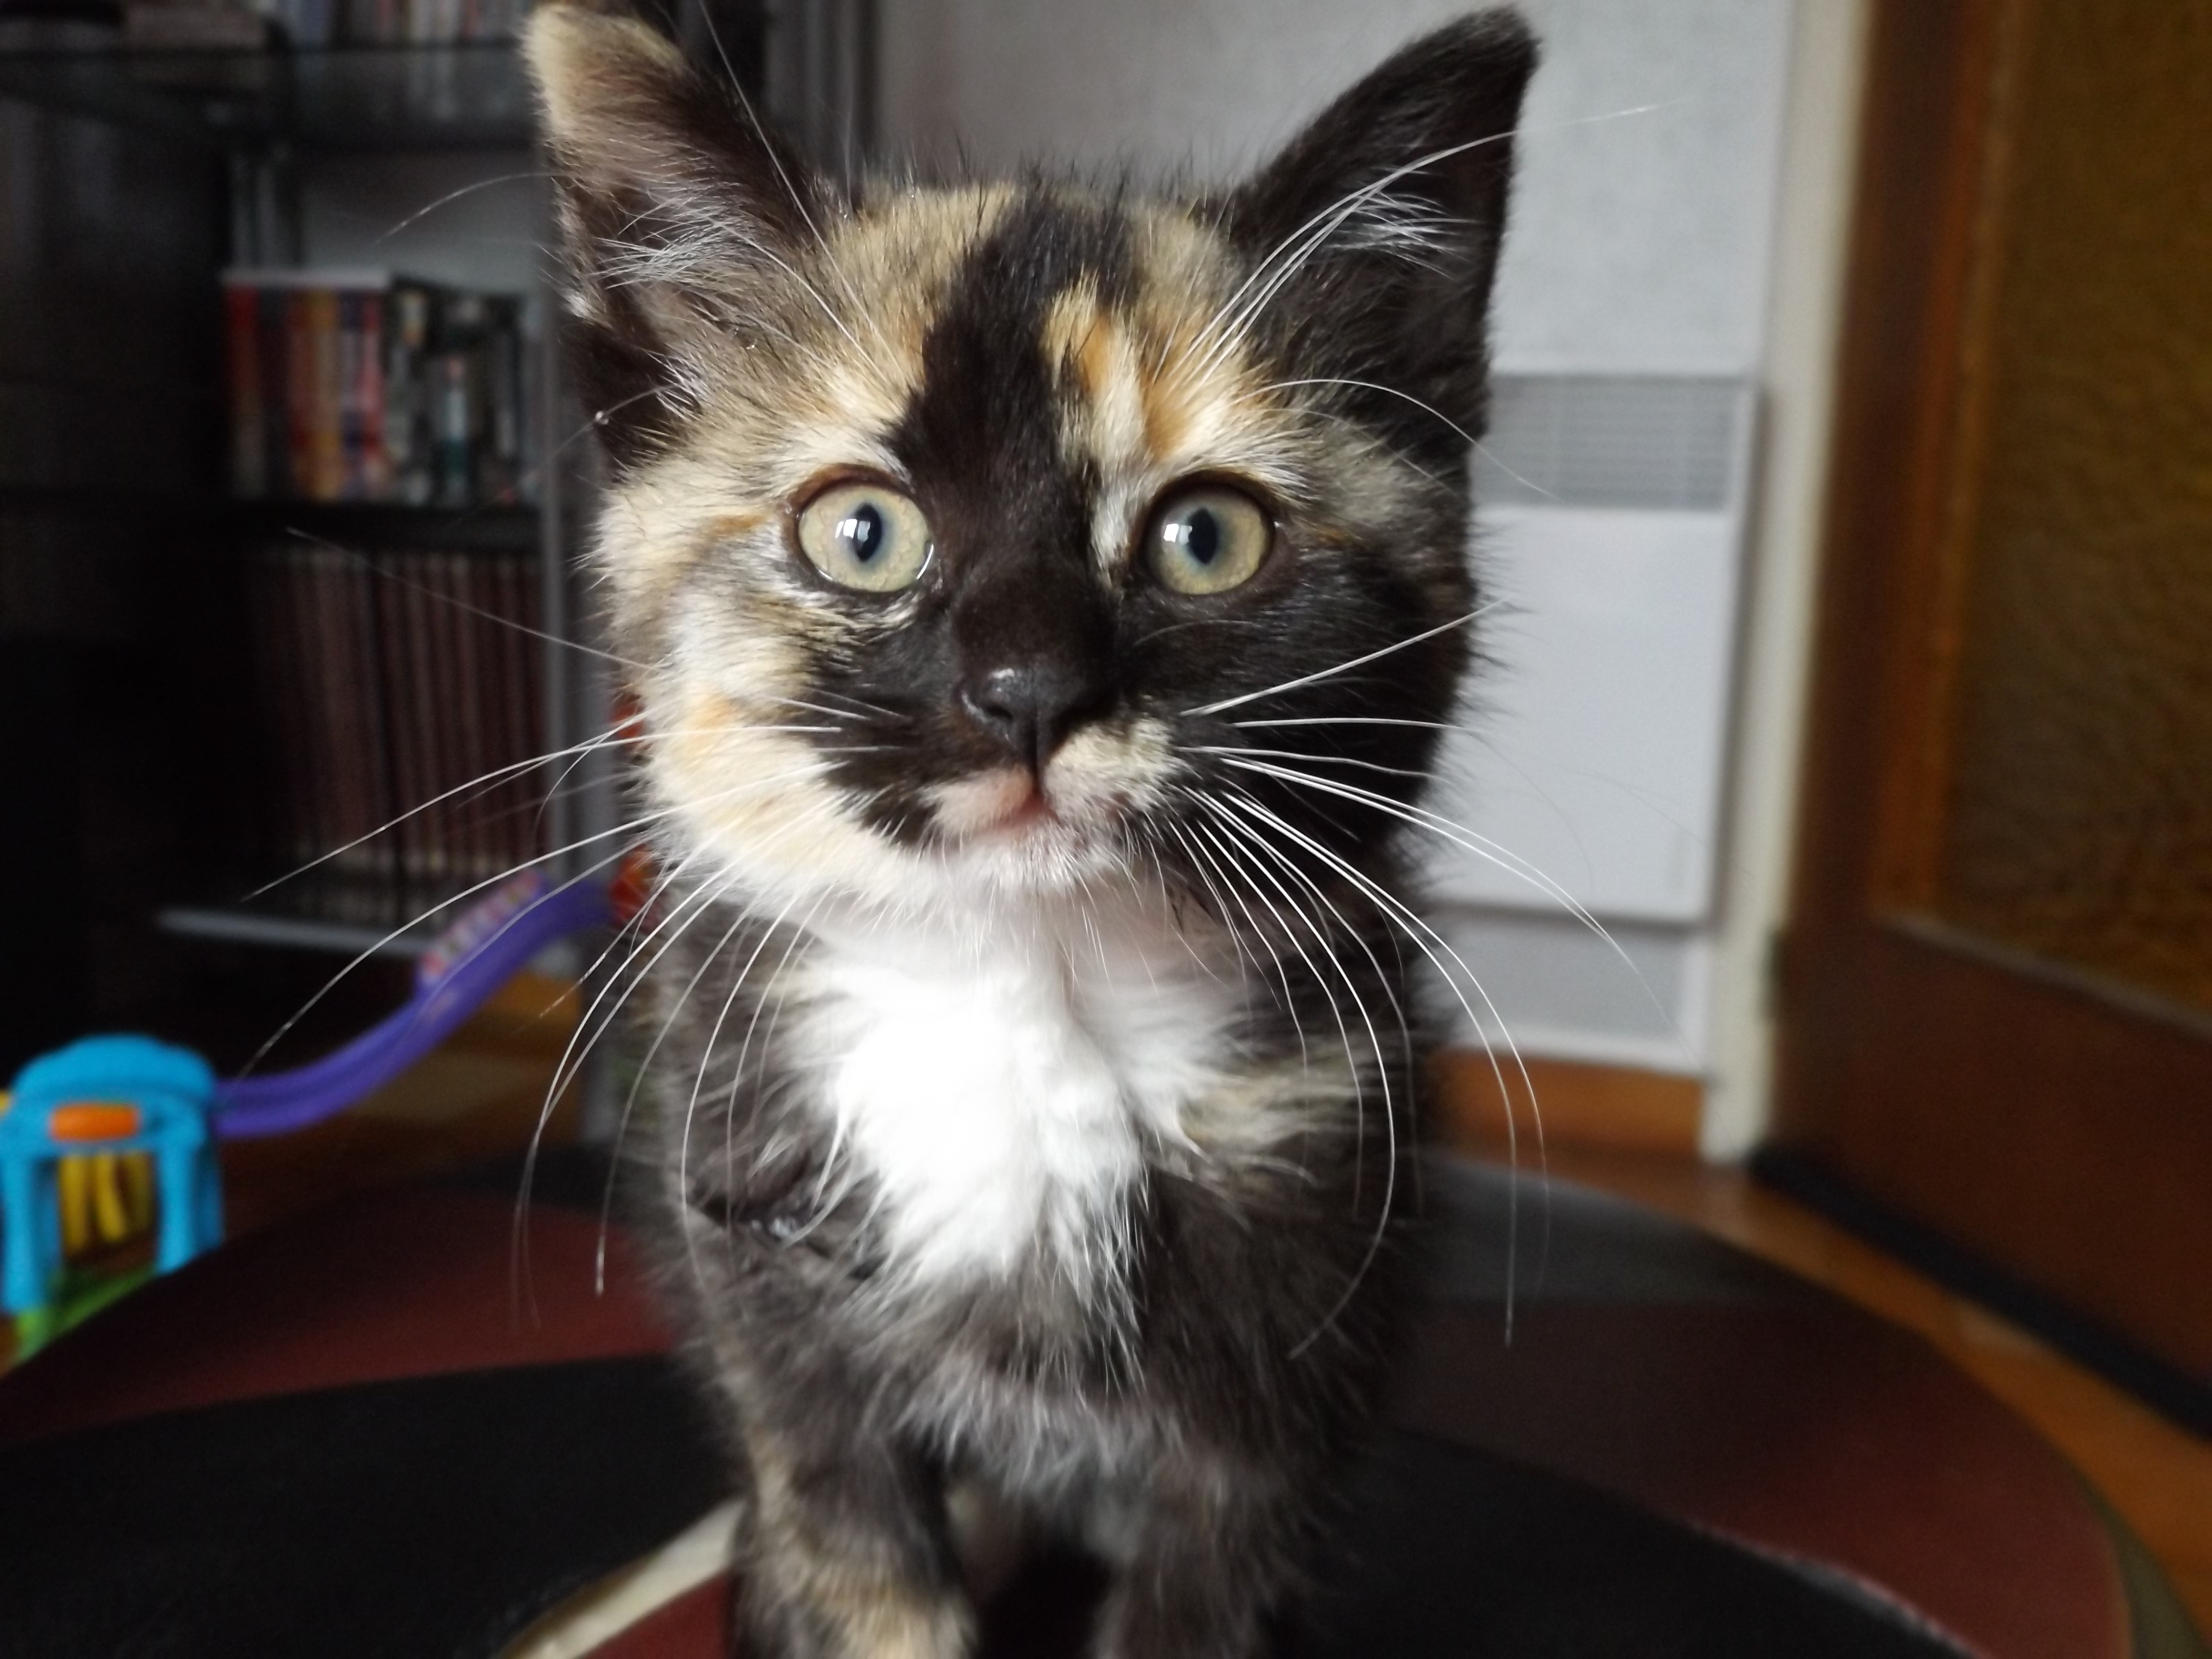
animal, pet, cat, feline, mammal, whiskers, eye, animals, head, look, vertebrate, cat eyes, cat head, cat face, european shorthair, small to medium sized cats, cat like mammal, domestic short haired cat, domestic long haired cat